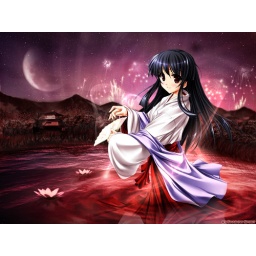
This is one of my favs! It's just a girl in water watching the lovely fireworks.